Landmarks in Paris

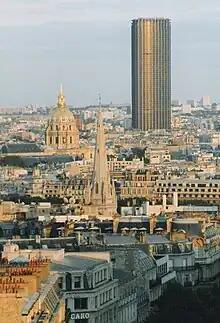
Tour Montparnasse

The 12th arrondissement in the southeastern suburbs of Paris is separated from the 13th by the Seine with several bridges. The district contains the Place de la Bastille and Place de la Nation (bordering the 11th), Picpus Cemetery and Parc de Bercy, and the Boulevard de la Bastille runs through it. A 12th-century convent was located here, Saint-Antoine-des-Champs, and today the Buddhist temples Kagyu-Dzong and Pagode de Vincennes are located in the 12th arrondissement. Landmarks of note include Bassin de l'Arsenal, Bastille railway station, Palais Omnisports de Paris-Bercy and the restaurant Le Train Bleu. Opéra Bastille, the main facility of the Paris National Opera, was inaugurated in 1989 as part of President François Mitterrand's ""Grands Travaux"". Designed by Uruguayan architect Carlos Ott, it is located at the Place de la Bastille and houses a 2,700-seat theatre as well as smaller concert hall and a studio.